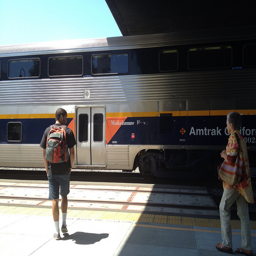
A man standing in front of a train pulling into a train station.
Two people are getting ready to board a bus.
People waiting to board an Amtrak California train.
A man and woman walk near an Amtrak California bus at a station.
two people are about to board an Amtrak.